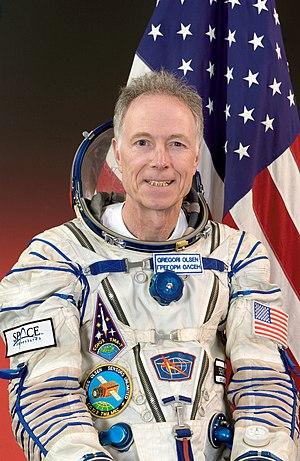
Gregory Hammond Olsen est le troisième touriste de l'espace.